Han ten Broeke

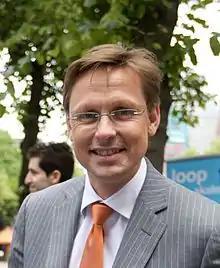
Han ten Broeke, 2010

Johannes Hermanus "Han" ten Broeke (born 2 March 1969) is a Dutch former politician who served as a member of the House of Representatives from 30 November 2006 until 4 September 2018. A member of the People's Party for Freedom and Democracy ("Volkspartij voor Vrijheid en Democratie", VVD), he focused his parliamentary work on matters of foreign policy and the Armed forces of the Netherlands.